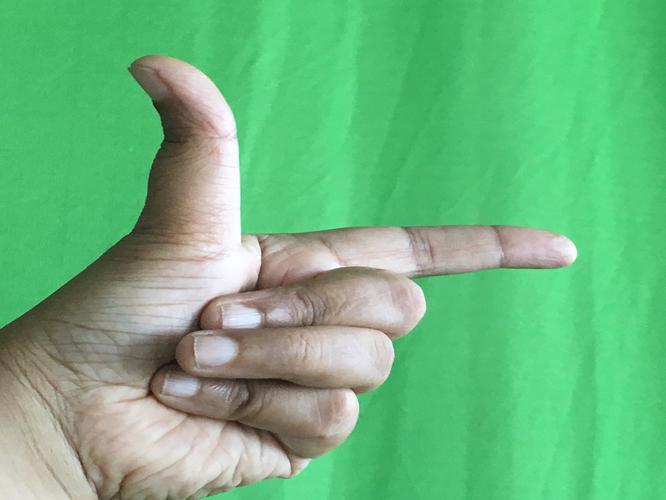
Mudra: Chandrakala
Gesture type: single_hand